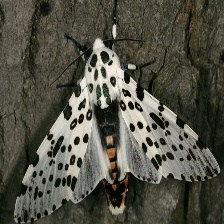
Species: GIANT LEOPARD MOTH